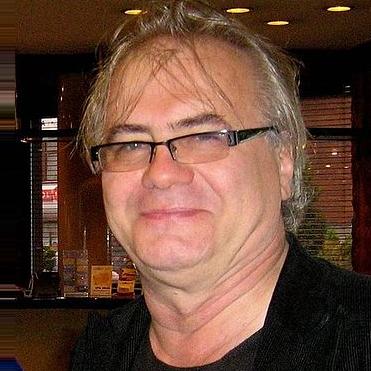
Age: 60